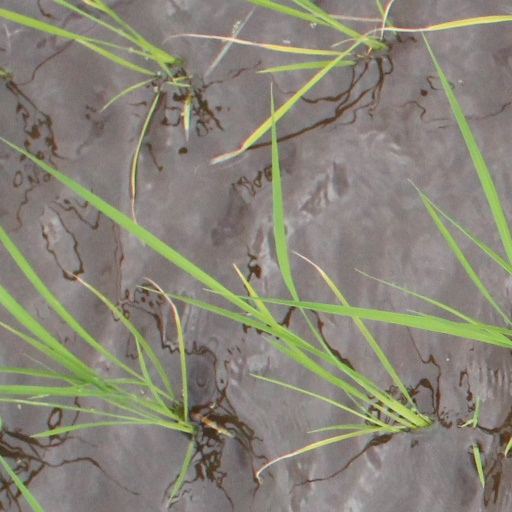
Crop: rice